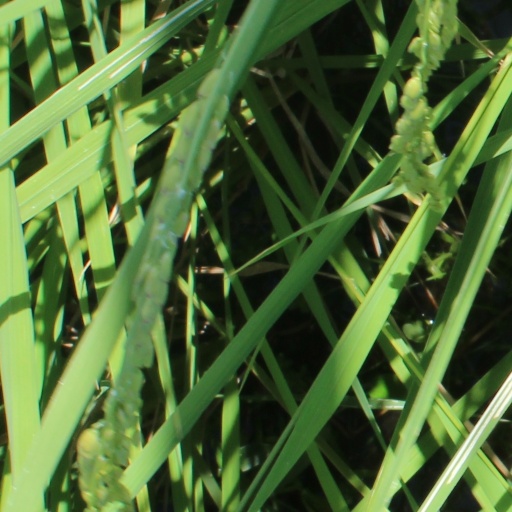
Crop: rice